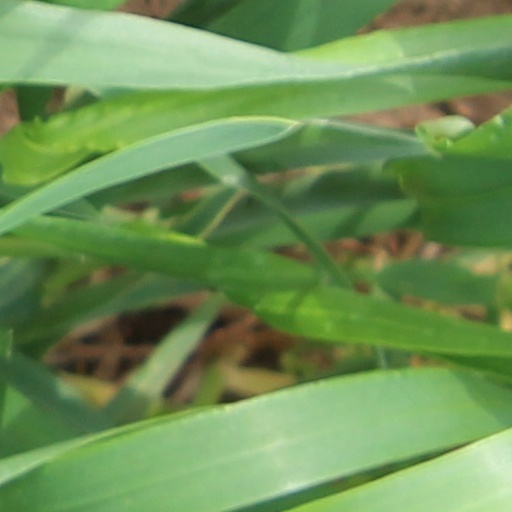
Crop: wheat